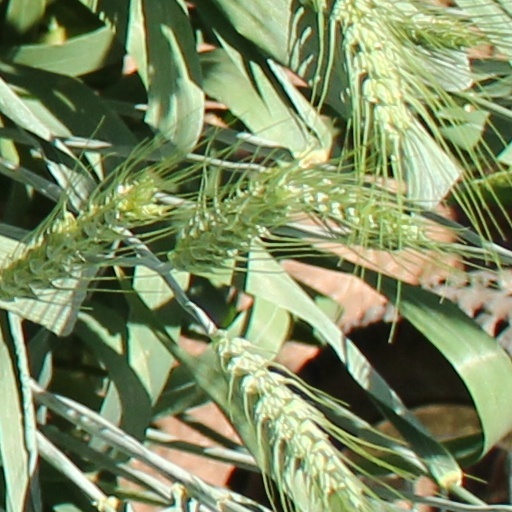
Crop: wheat